No. 172 Squadron RAF

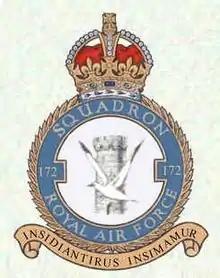
No 172 Sqn badge

No. 172 Squadron RAF was a Second World War Royal Air Force anti-submarine squadron that operated the Vickers Wellington equipped with the Leigh Light.